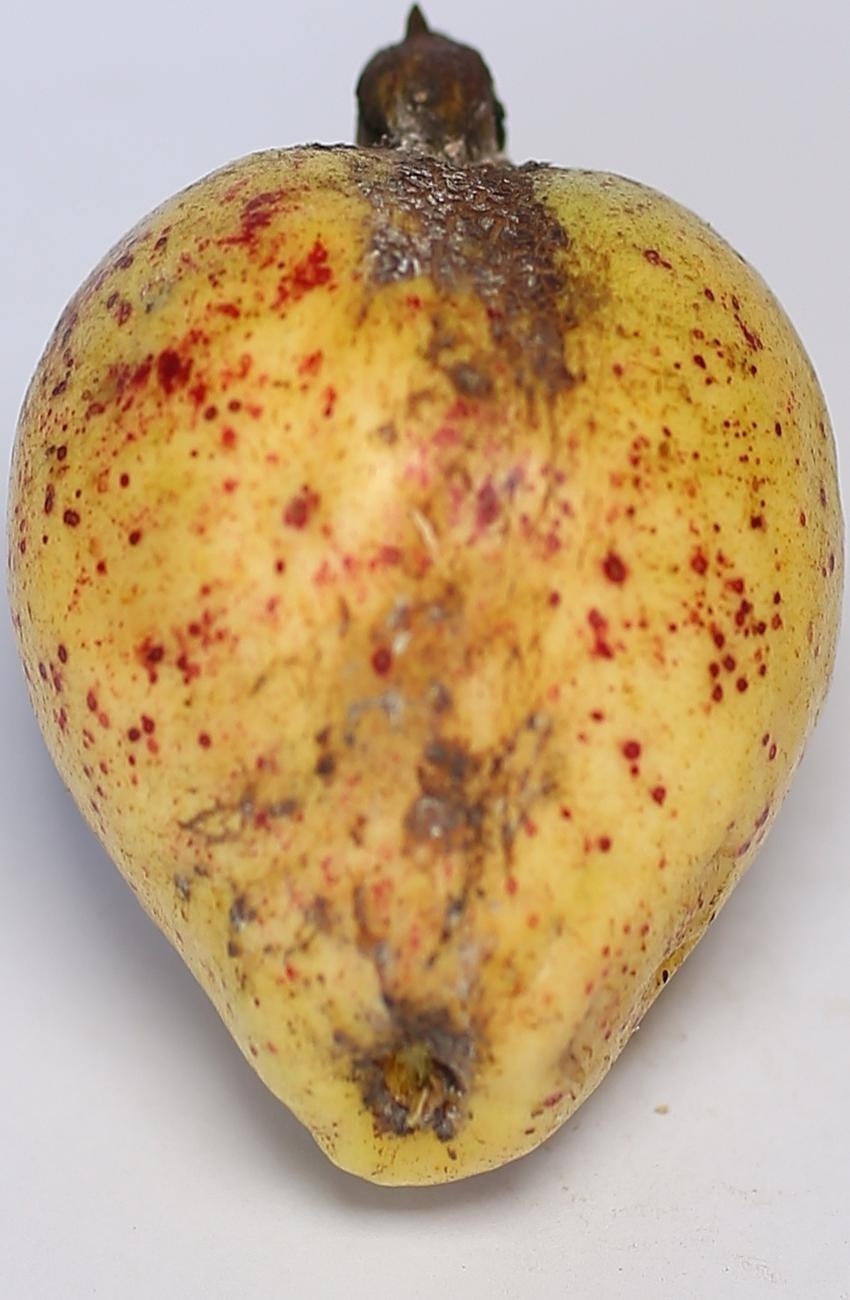
Maturity: ripe
Variety: riyali